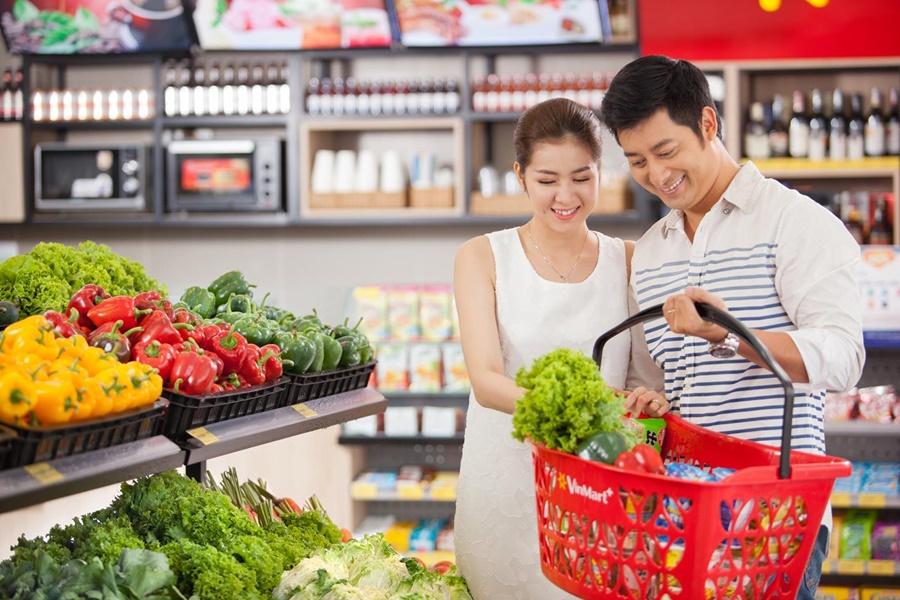
có một người đàn ông và một người phụ nữ đang đứng bên quầy rau củ quả